Goal-based investing

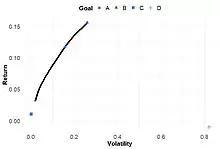
Goals-based optimization results in investment portfolios that may or may not lie on the mean-variance efficient frontier. When a goal is valued highly enough it receives a capital allocation sufficient to keep it on the frontier (A and B in the picture). However, when the goal is more aspirational (and valued less) the portfolio departs from the frontier in favor of high-variance investments. In this example, portfolio C is fully funded and therefore allocated to the risk-free asset. Though not necessarily mean-variance efficient, goals-based portfolios will generate portfolios with higher probabilities of goal achievement than mean-variance portfolios.

The fundamental difference between goals-based investing and modern portfolio theory (MPT) turns on the definition of "risk." MPT defines risk as portfolio volatility whereas GBI defines risk as the probability of failing to achieve a goal. Initially, it was thought that these competing definitions were mutually-exclusive, though it was later shown that the two are mathematically synonymous for most cases. In the case where investors are not limited in their ability to borrow or sell short, there is no cost to dividing wealth across various accounts, nor is there a mathematical difference between mean-variance optimization and probability maximization. However, goals-based investors are generally assumed to be limited in their ability to borrow and sell short. Under those real-world constraints, the efficient frontier has an endpoint and probability maximization produces different results than mean-variance optimization when a portfolio's required return (formula_37) is greater than the maximum return offered by the mean-variance efficient frontier (formula_38). This is because when formula_39 probability is maximized by "increasing" variance rather than minimizing it. MPT's quadratic utility form formula_40 assumes investors are "always" variance averse whereas GBI expects investors to be variance seeking when formula_41, variance averse when formula_42, and variance indifferent when formula_43. Mean-variance portfolios are therefore first-order stochastically dominated by goals-based portfolios when short-sales and leverage are bounded.